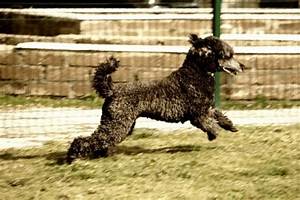
Label: cane